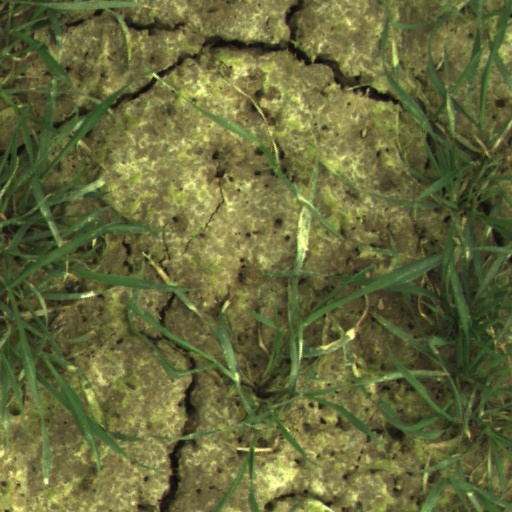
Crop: wheat